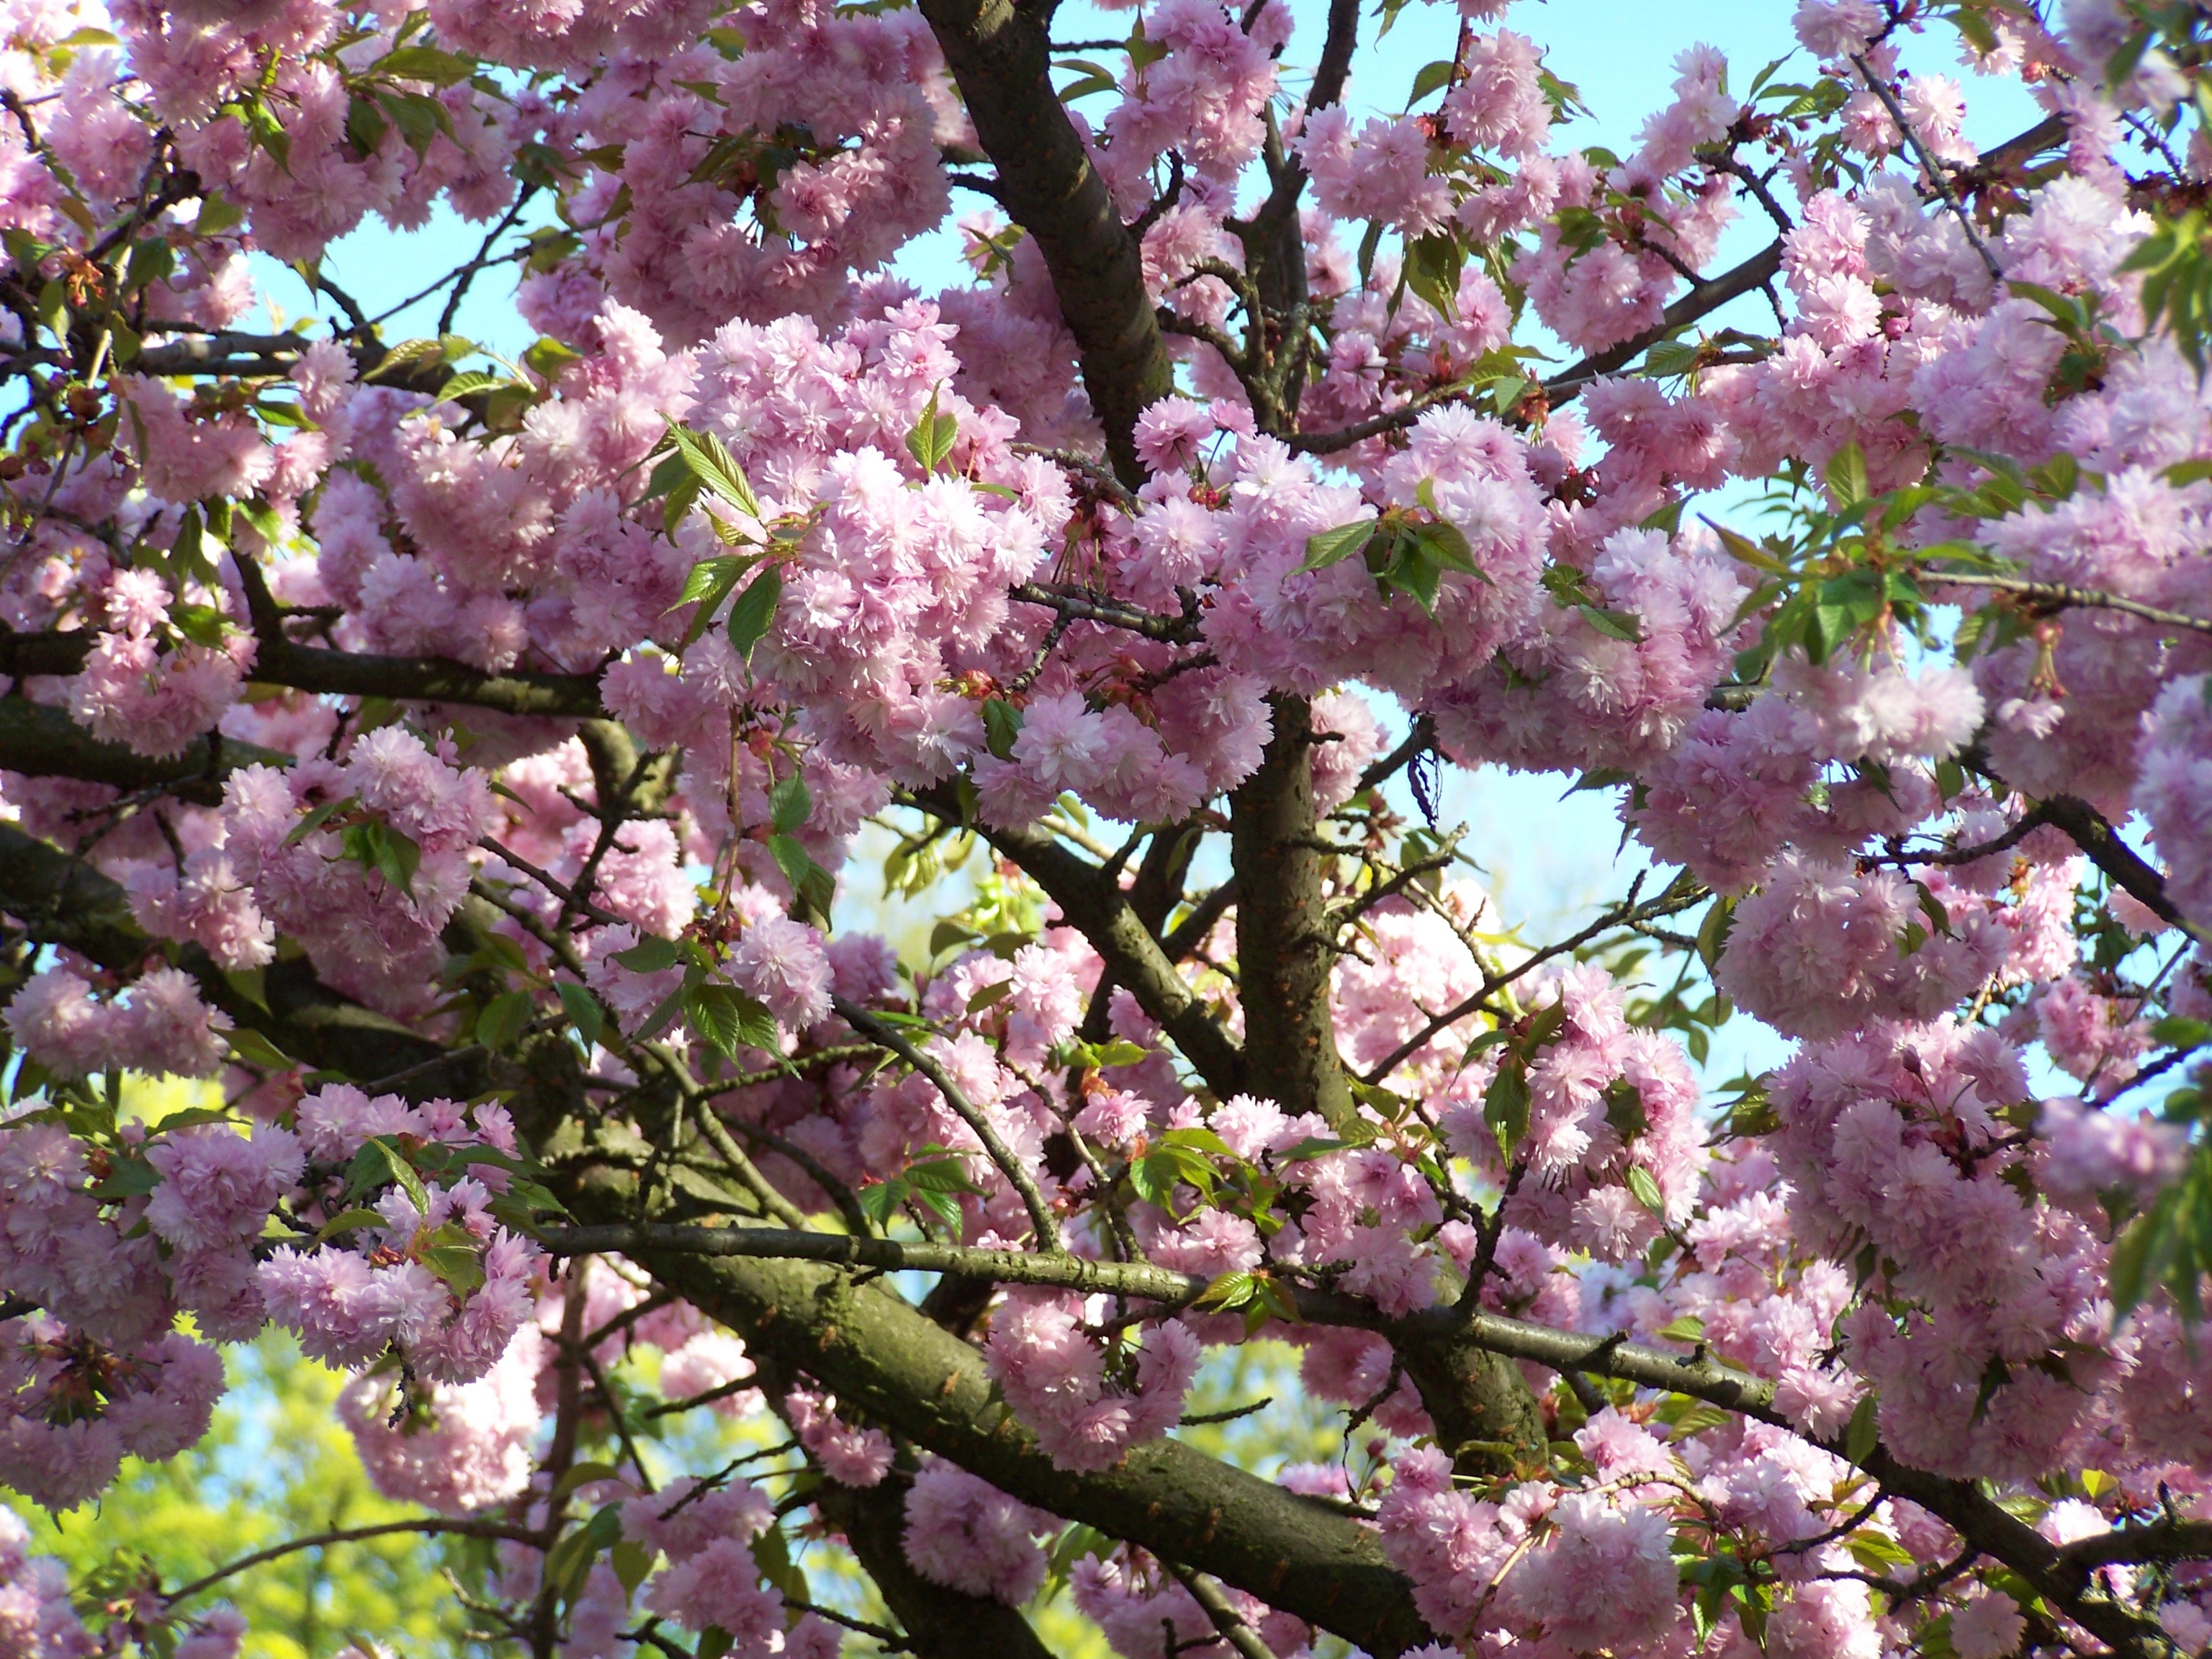
tree, branch, blossom, plant, flower, food, spring, produce, botany, cherry blossom, blooms, flowering plant, apple flower, land plant